Sternenfels

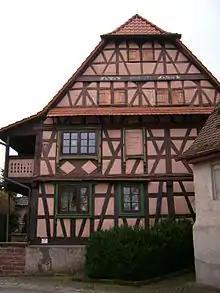
Wooden framework house of 1674 in Diefenbach.

Sternenfels has a long industrial history. The local quarries were used to produce masonry and "stubensand", an early abrasive which was very popular for household cleaning in the 18th and 19th centuries. The town castle, built by the von Kürnbach family and later used by the von Sternenfels, was completely demolished and used to produce stubensand by 1778. In 1866 an observation tower was built and triggered local tourism. Sternenfels image was coined by the "sandbauern", farmers that produced stubensand and wove baskets besides farming. The intensive stubensand production led to damages in the local forests and ongoing conflicts between the community and the sandbauern, which were entitled to excavate stubensandstone in the local forests. The last sand mill was closed in 1935, however sandbauern costumes are still worn sometimes and the sandbauern image is used to promote the village. The site of the castle is still visible in the center of the village. The 14 m high "Water tower" on the former castle hill was built during 1967 as part of the Lake of Constance Water supply system and styled as a keep. The tower is open for the public and allows an excellent view both over Kraichgau and Stromberg. It includes as well an historic exhibition about the local nobility and geology.